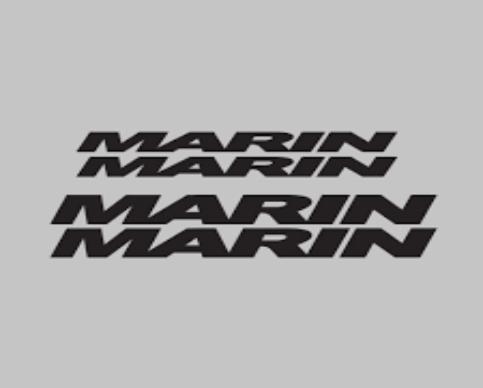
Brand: marin bikes
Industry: Transportation